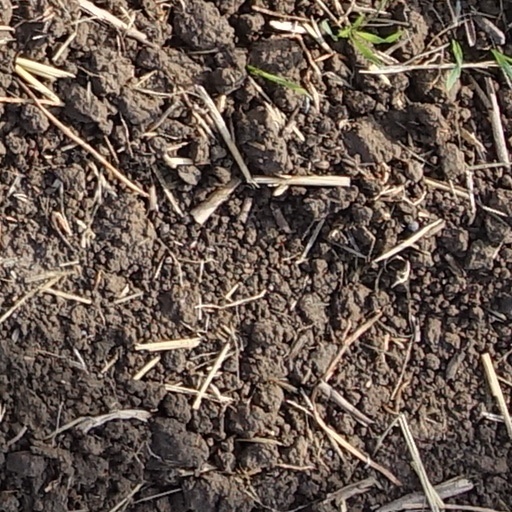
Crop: wheat